Jesberg

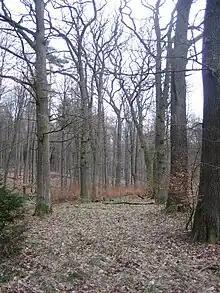
Remains of the "Oak Walk" at the Princess's Garden

The Burg Jesberg, a castle built by the noble family of Linsingen in 1241, was later sold to the Archbishopric of Mainz, and along with Naumburg and Fritzlar was one of the Archbishops' main bases in the struggle against the Landgraves of Hesse. In 1723, the "Prinzessingarten" — Princess's Garden — near Jesberg was built in what is now the Jesberg State Forest. It can still be seen, along with its centrepiece, the "Prinzessingarten-Eiche", a big oaktree, although nowadays, little of the actual garden is still preserved.